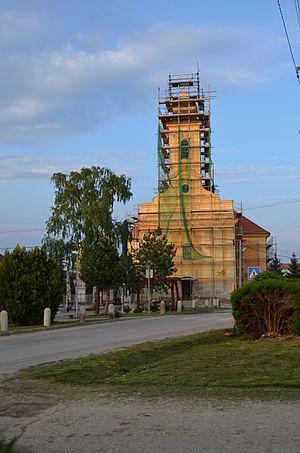
Veľká Mača est un village de Slovaquie situé dans la région de Trnava.